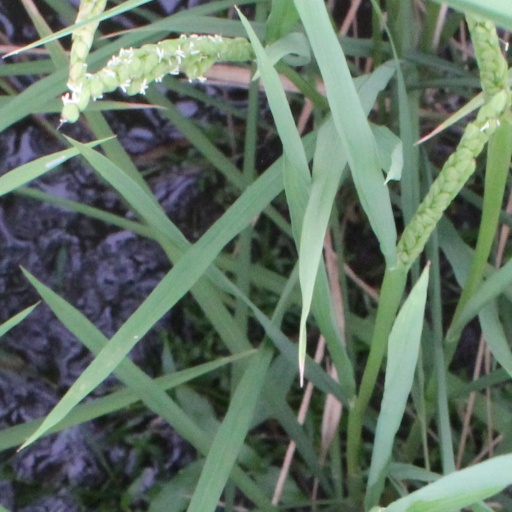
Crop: rice